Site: brandenburg
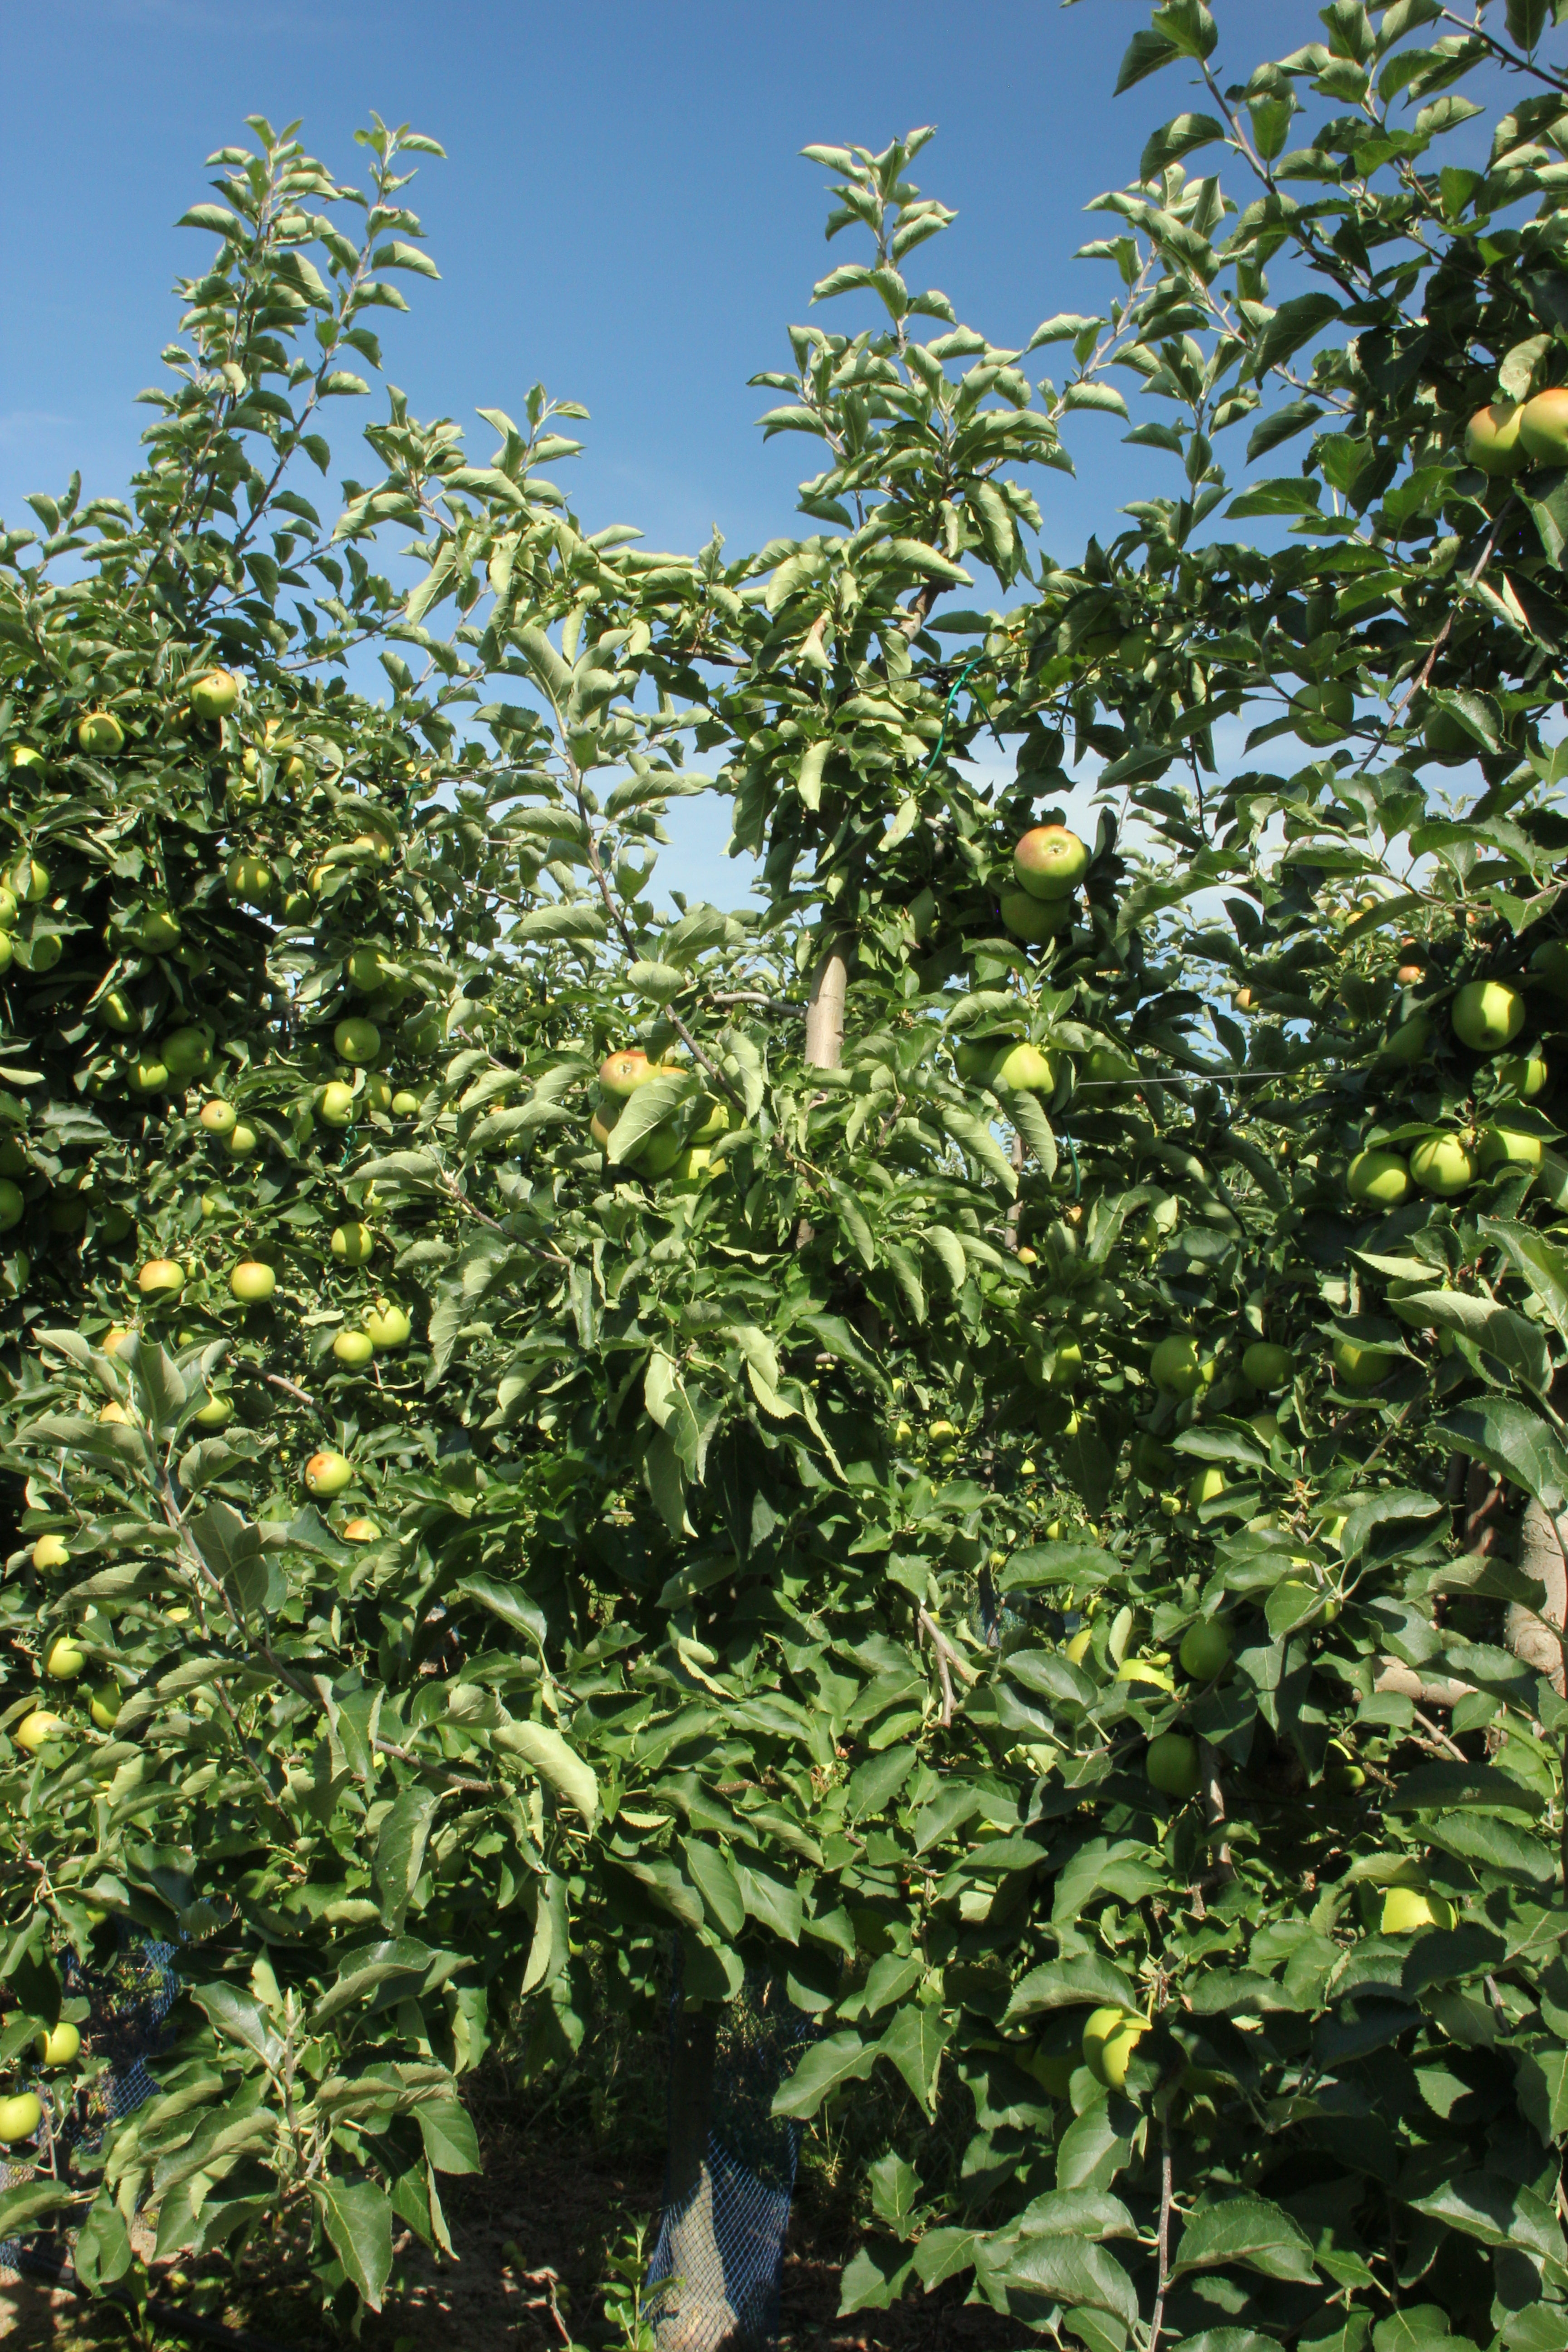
Growth stage (BBCH 77): Development of fruit